Johan Jeremiassen

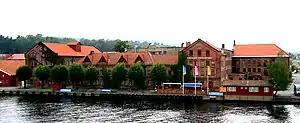
Porsgrunds Porselænsfabrik in Telemark

Johan Jeremiassen was born at Kviteseid in Telemark. He was the son of Knut Johan Jeremiassen and Ingeborg Ellse, née Helseth. His father was the manager of Kviteseid Seminar which was in operation from 1819 until 1889. The family moved to Drammen around 1855.